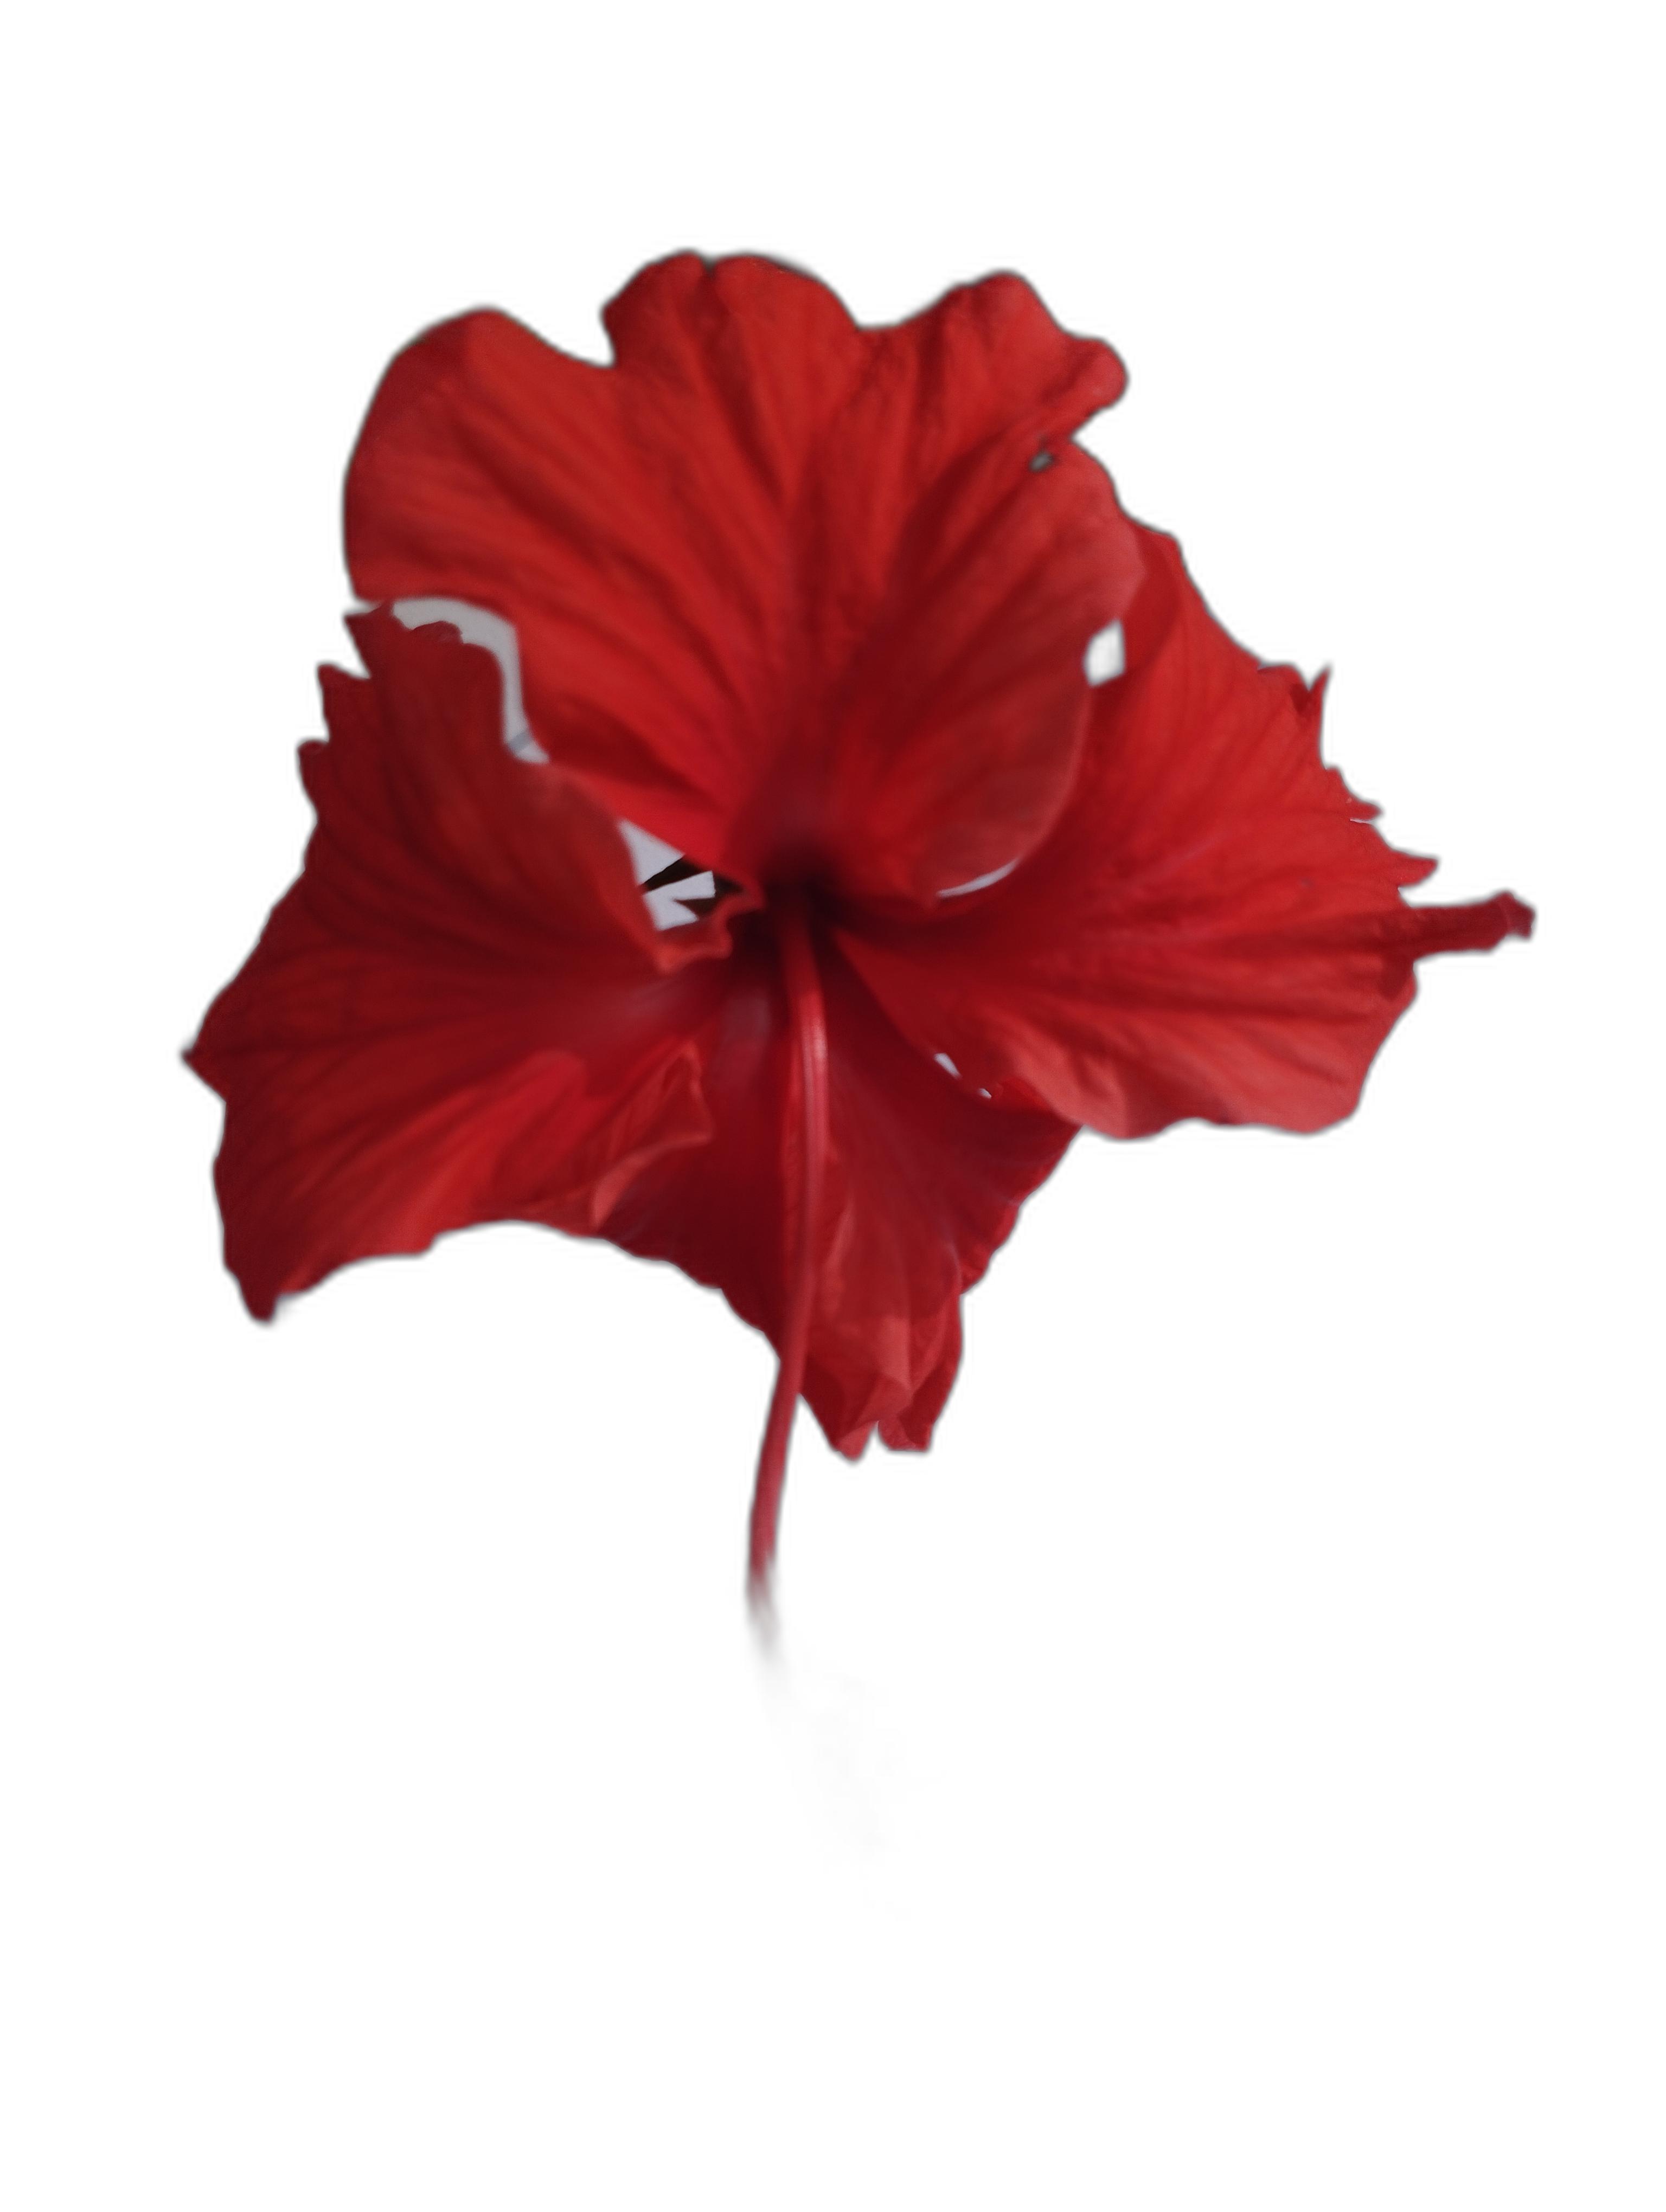
Label: Hibiscus